1st Filipino Infantry Regiment

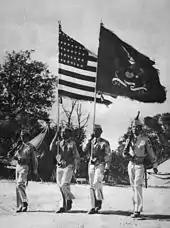
Color guard of four Filipino men wearing World War II United States Army Uniform; the national colors and regimental colors in the center.

By August 1945, operations came to a close due to the Japanese Emperor's decision to end the war following the bombings of Hiroshima and Nagasaki. Soldiers of the Regiment who had been detached to the Alamo Scouts, 5217th Reconnaissance Battalion, and other units were reassigned back to it. During the period between the close of operations and their return to the United States, and without the Imperial Japanese Army to fight, the men of the Regiment clashed with soldiers of the Philippine Commonwealth Army and Philippine Constabulary over differences in pay, culture and local women. Others married women under the War Brides Act, which allowed spouses and adopted children of United States military personnel to enter the U.S. For these newly married couples, a "tent city" was established by Colonel William Hamby, who had succeeded Offley as the Regiment Commander. Many younger soldiers connected to a culture to which they had previously only had a distant relationship, learning language and customs that were not used or practiced in the United States.